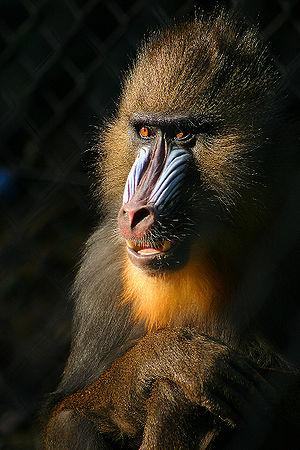
Mandril (Mandrillus sphinx). Le primate semble humain malgrès sa face colorée. Polski: Mandryl (Mandrillus sphinx). Naczelny wygląda prawie jak człowiek nie licząc kolorowej twarzy.
Winesburg-en-Ohio est un recueil de nouvelles publié en 1919 par l'écrivain américain Sherwood Anderson. L'œuvre est centrée sur le protagoniste, George Willard, que le lecteur suit de son enfance à sa jeune maturité, alors qu'il est prêt à quitter Winesburg pour Cleveland.
Le Mandrill est un primate de la famille des cercopithécidés, apparenté au babouin et très proche du drill. Victime de la déforestation et du braconnage, le mandrill est menacé d'extinction.
Cette page a pour objet de présenter un arbre phylogénétique des Primates, c'est-à-dire un cladogramme mettant en lumière les relations de parenté existant entre leurs différents groupes, vivants ou éteints, telles que les dernières analyses scientifiques les proposent. Cette classification évolue régulièrement, et les principaux débats qui subsistent au sein de la communauté scientifique sont brièvement présentés ci-dessous, avant la bibliographie.